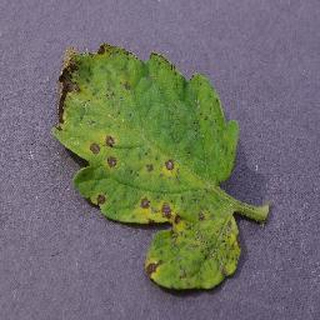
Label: tomato_septoria_leaf_spot